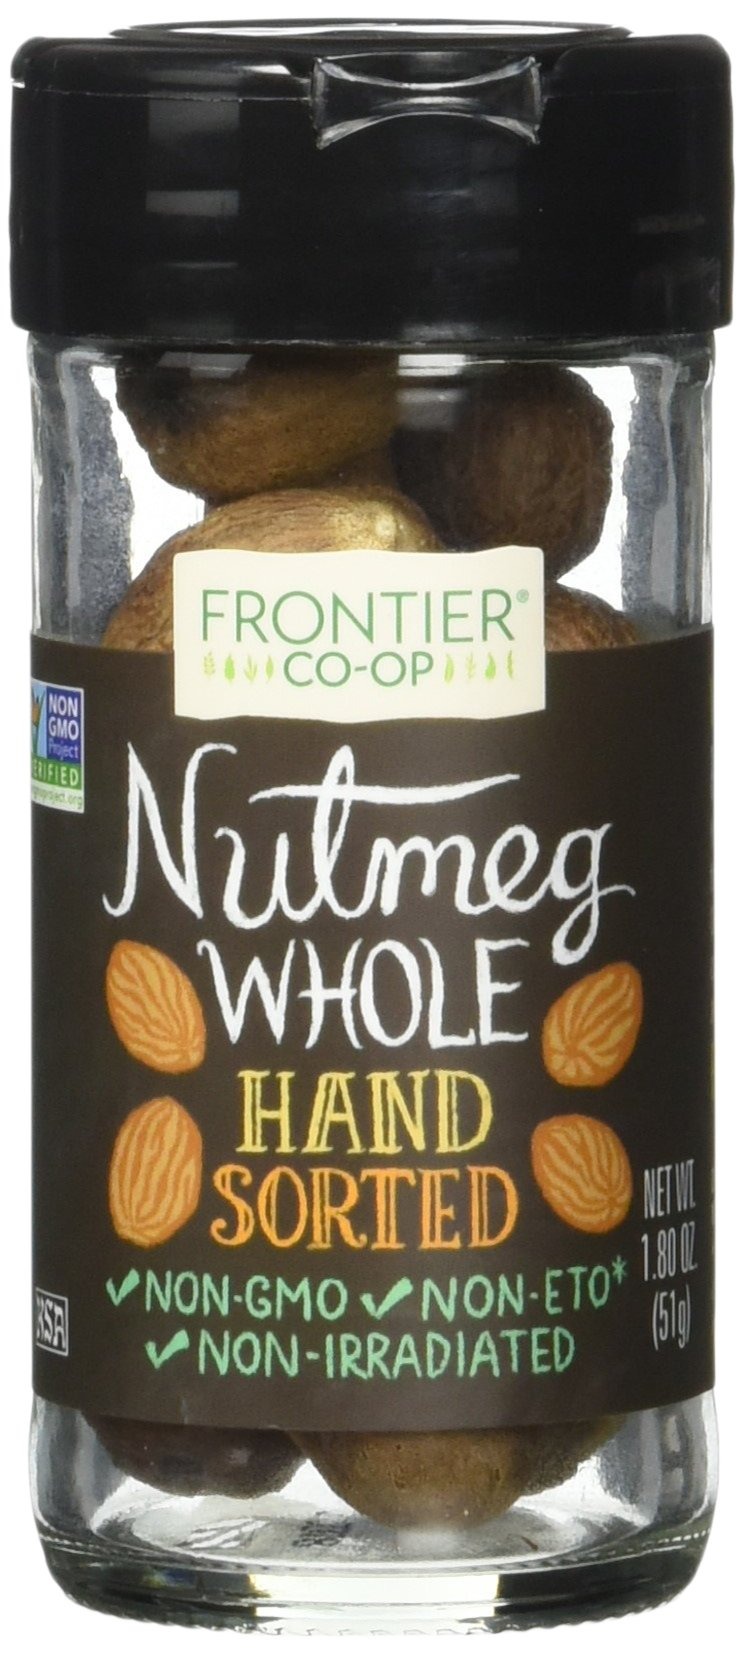
Item Name: Frontier Herb Nutmeg Whole Hand Sorted, 1.8 Ounce
Bullet Point 1: Gluten Free, Dairy Free, Yeast Free, Wheat Free, Vegan, Kosher, GMO Free
Bullet Point 2: Frontier Herb Nutmeg Whole - Hand Sorted - Case of 12 - 1.8 oz.
Bullet Point 3: Nutmeg is the dried seed of the fruit of an evergreen. Warm and sweet, nutmeg adds depth to desserts
Value: 21.6
Unit: Ounce

Price: 7.42